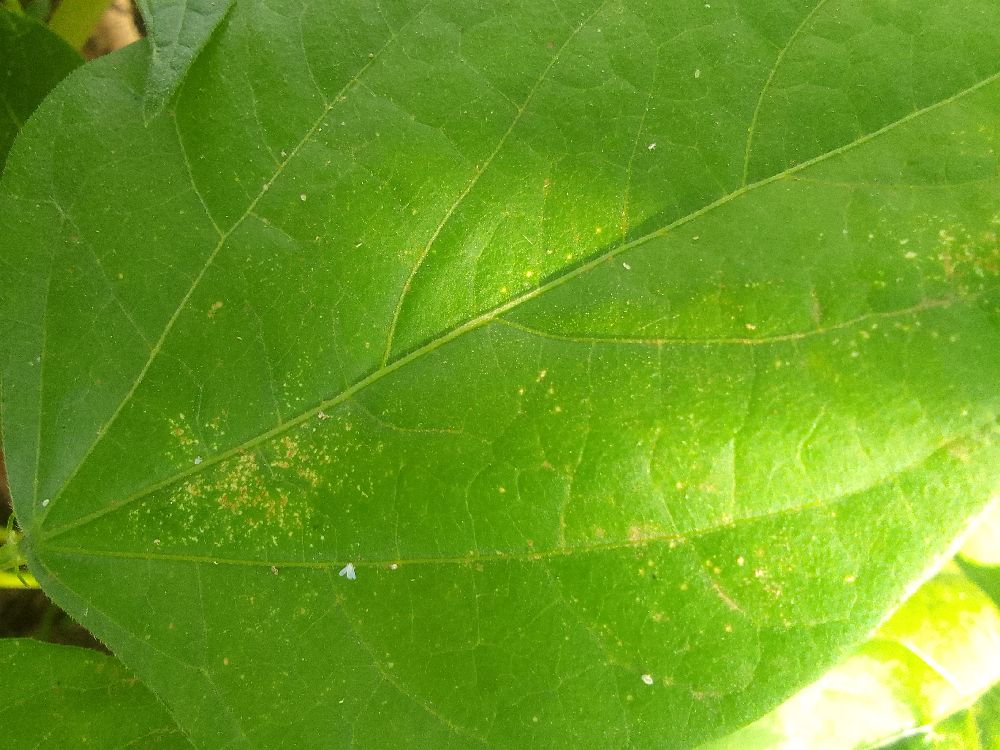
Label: healthy